Muhammad Izz al-Din I

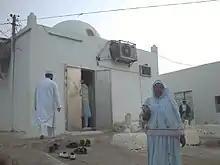
The mausoleum of Syedna Mohammed in Zabid, Yemen

Syedna Mohammad Ezzuddin (died 1539 / 27th Safar, 946 AH in Zabid, Yemen) was the 23rd Da'i of the Dawoodi Bohra, a sub-sect of Isma'ili Shi'i Islam. The Dawoodi Bohra trace their belief system back to Yemen, where it evolved from the Fatimid Caliphate and where they were persecuted due to their differences from mainstream Sunni Islam and Zaydi Islam. Around 1567 CE, the Da'wat (the sect's religious organisation) was relocated to Gujarat, India.